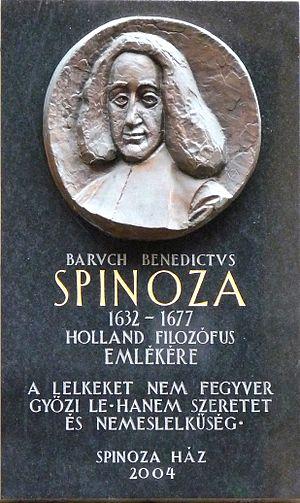
Plaque commémorative à M.Baruch Spinoza (1632-1677) philosophe néerlandais d'origine juive espagnole, apposée sur le mur du Café-théâtre portant son nom. Auteur du relief en bronze: Antal Czinder. Elle fut inaugurée le 8 octobre 2004. Citation Spinoza Ethica Part 4 Proposition 11: «